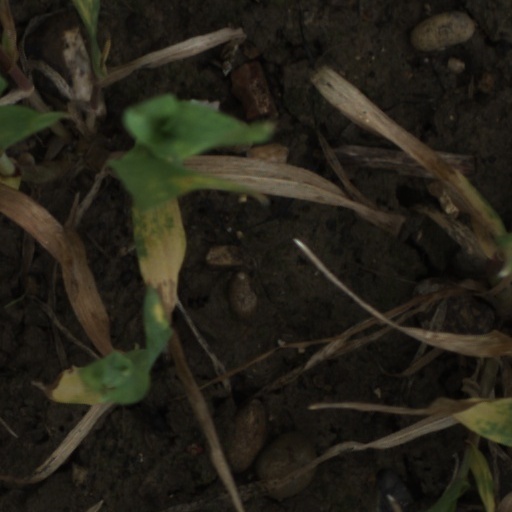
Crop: wheat